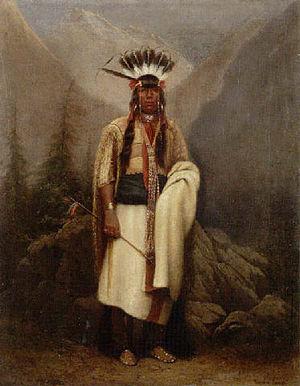
Indien Pied-Noir